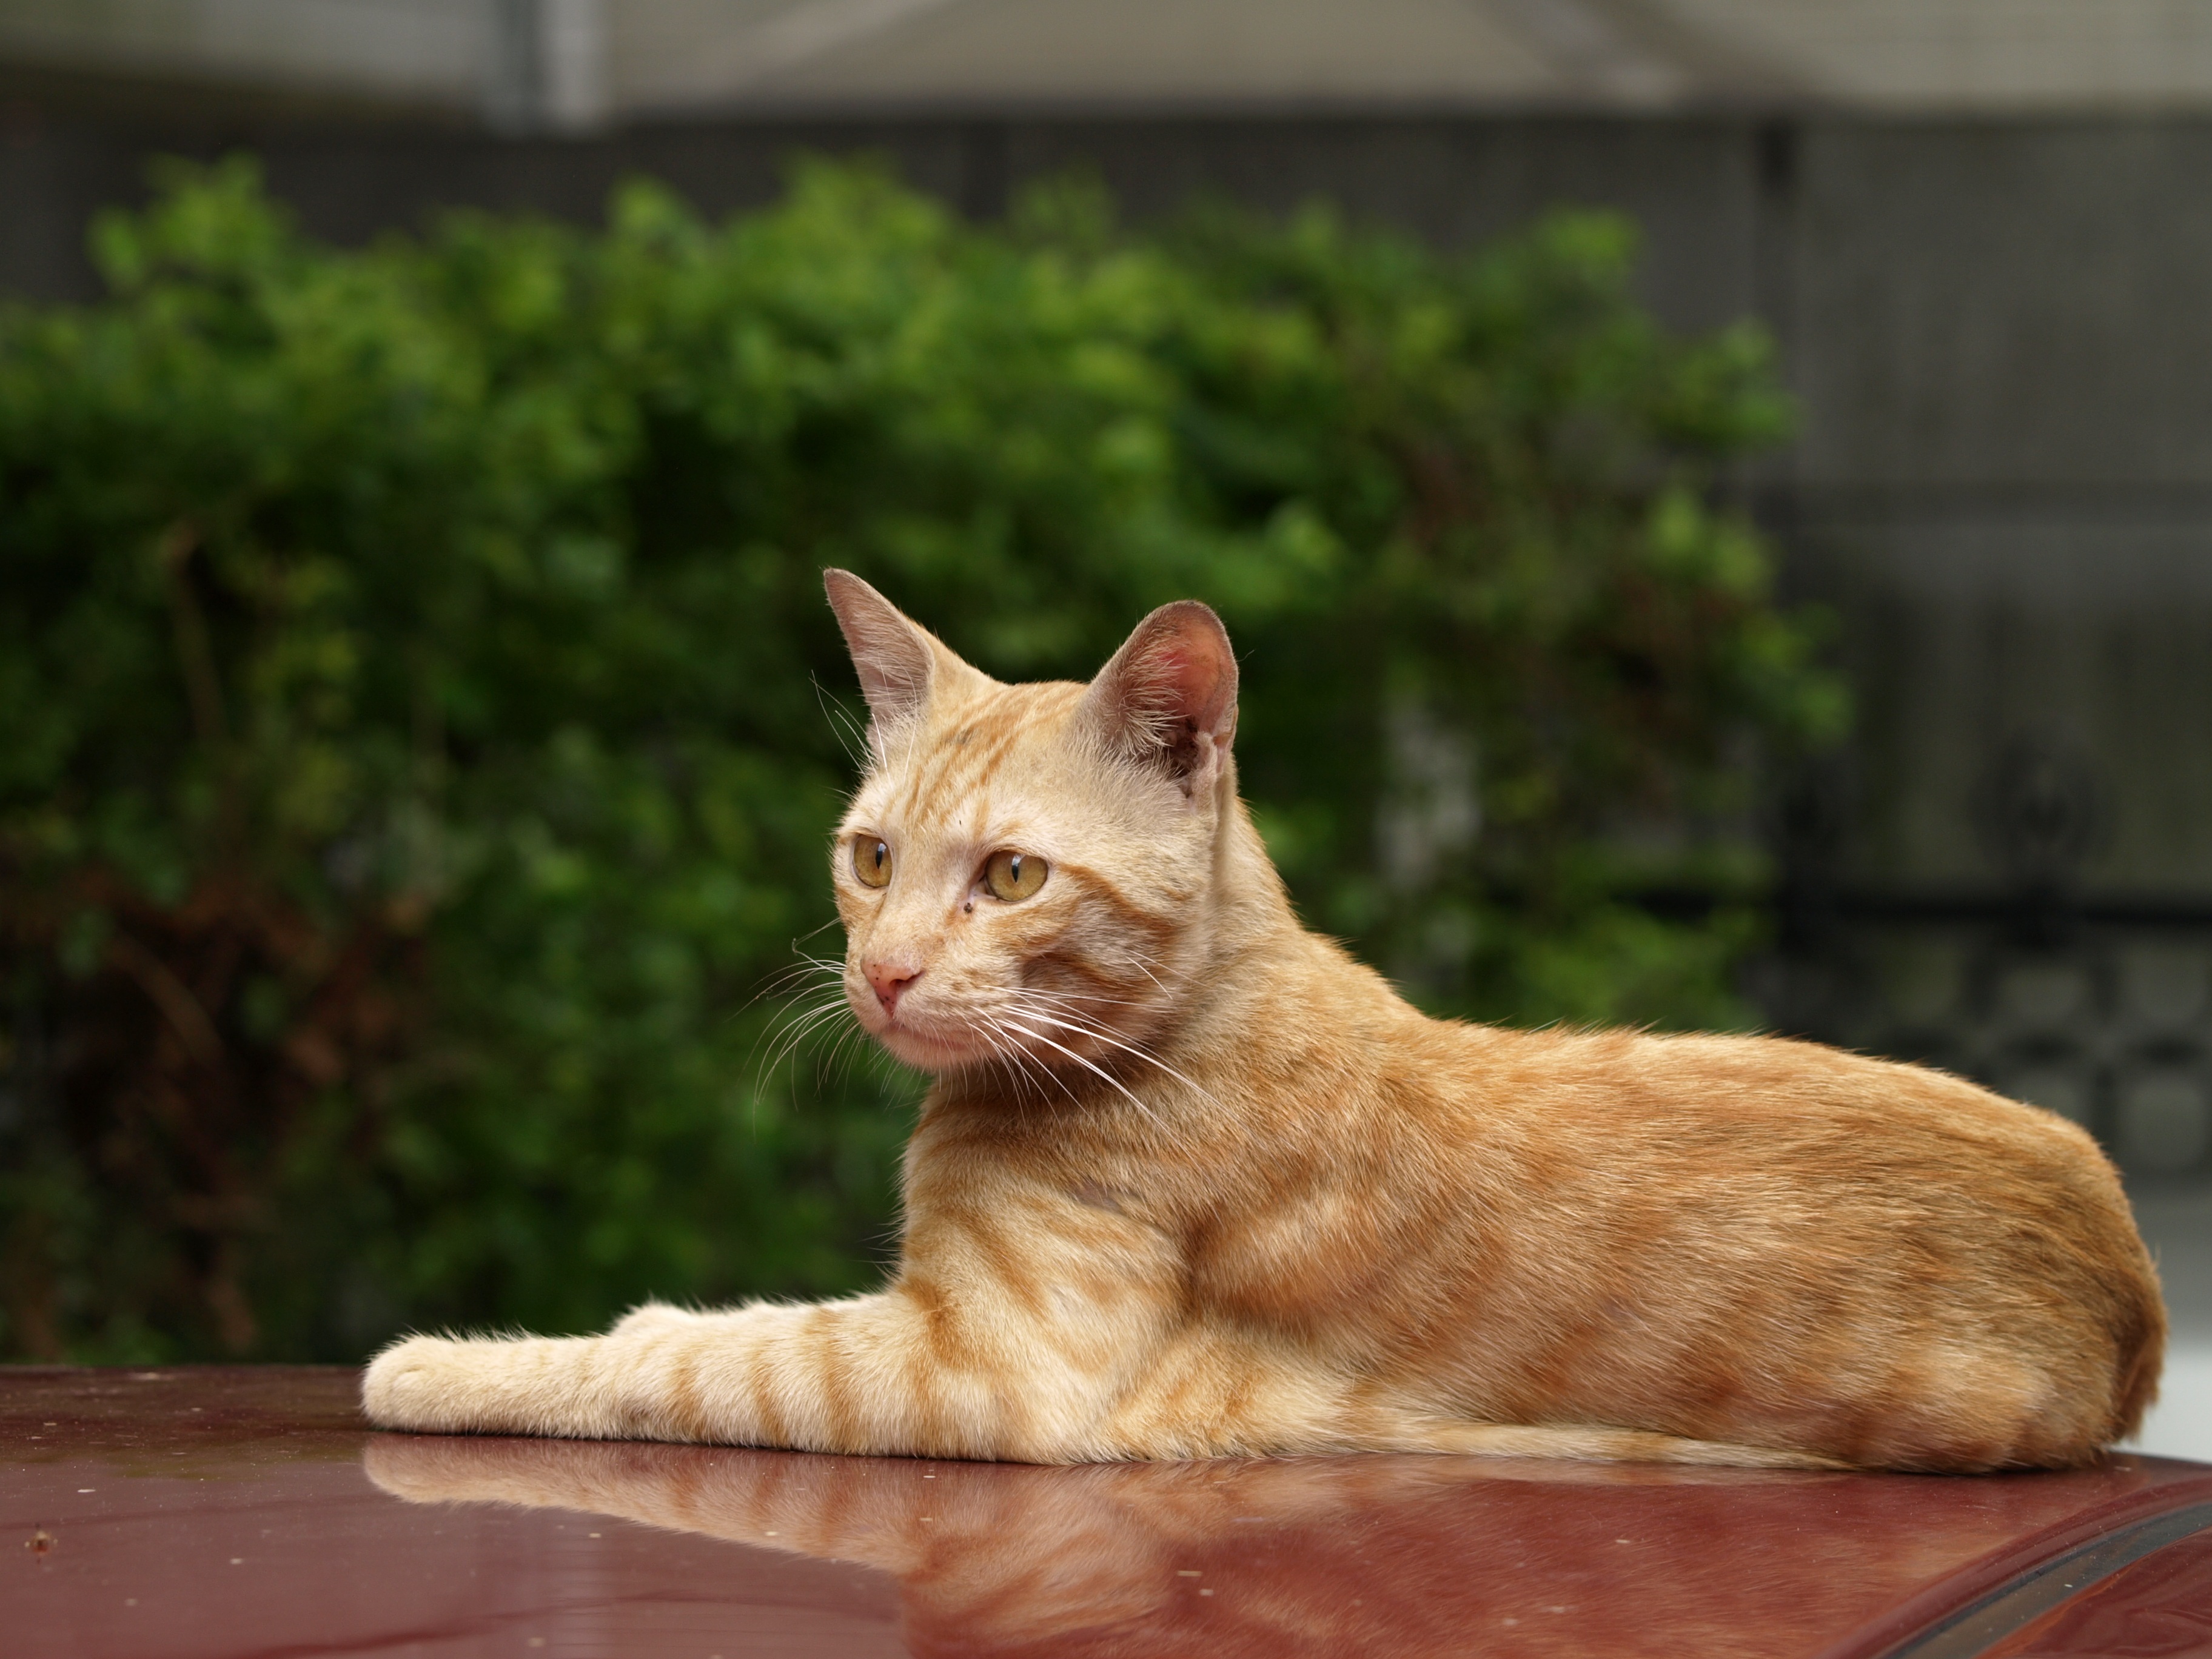
roof, cat, mammal, rest, fauna, pets, whiskers, vertebrate, burmese, red fur, lay down, small to medium sized cats, cat like mammal, domestic short haired cat